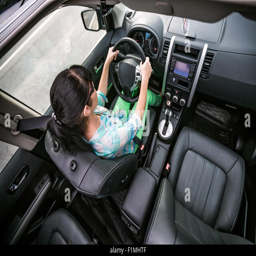
woman rides on the car at high speed